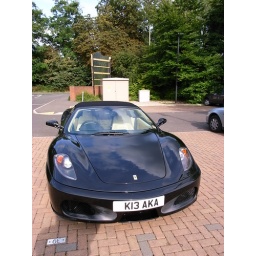
nice car in weybridge office